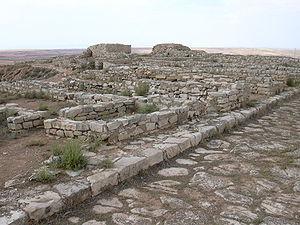
Vue de l'acropole d'Azaila, avec des vestiges de tours en arrière-plan.
Cabezo de Alcalá est un site archéologique situé près d'Azaila, dans la communauté d'Aragon. L'ensemble comprend une acropole, plusieurs bâtiments voisins et une nécropole celtique.